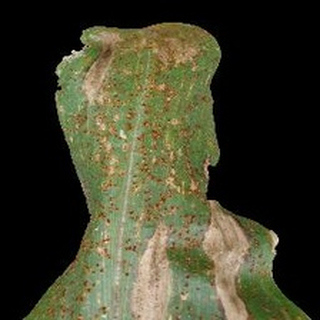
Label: corn_common_rust